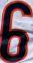
Number: 6